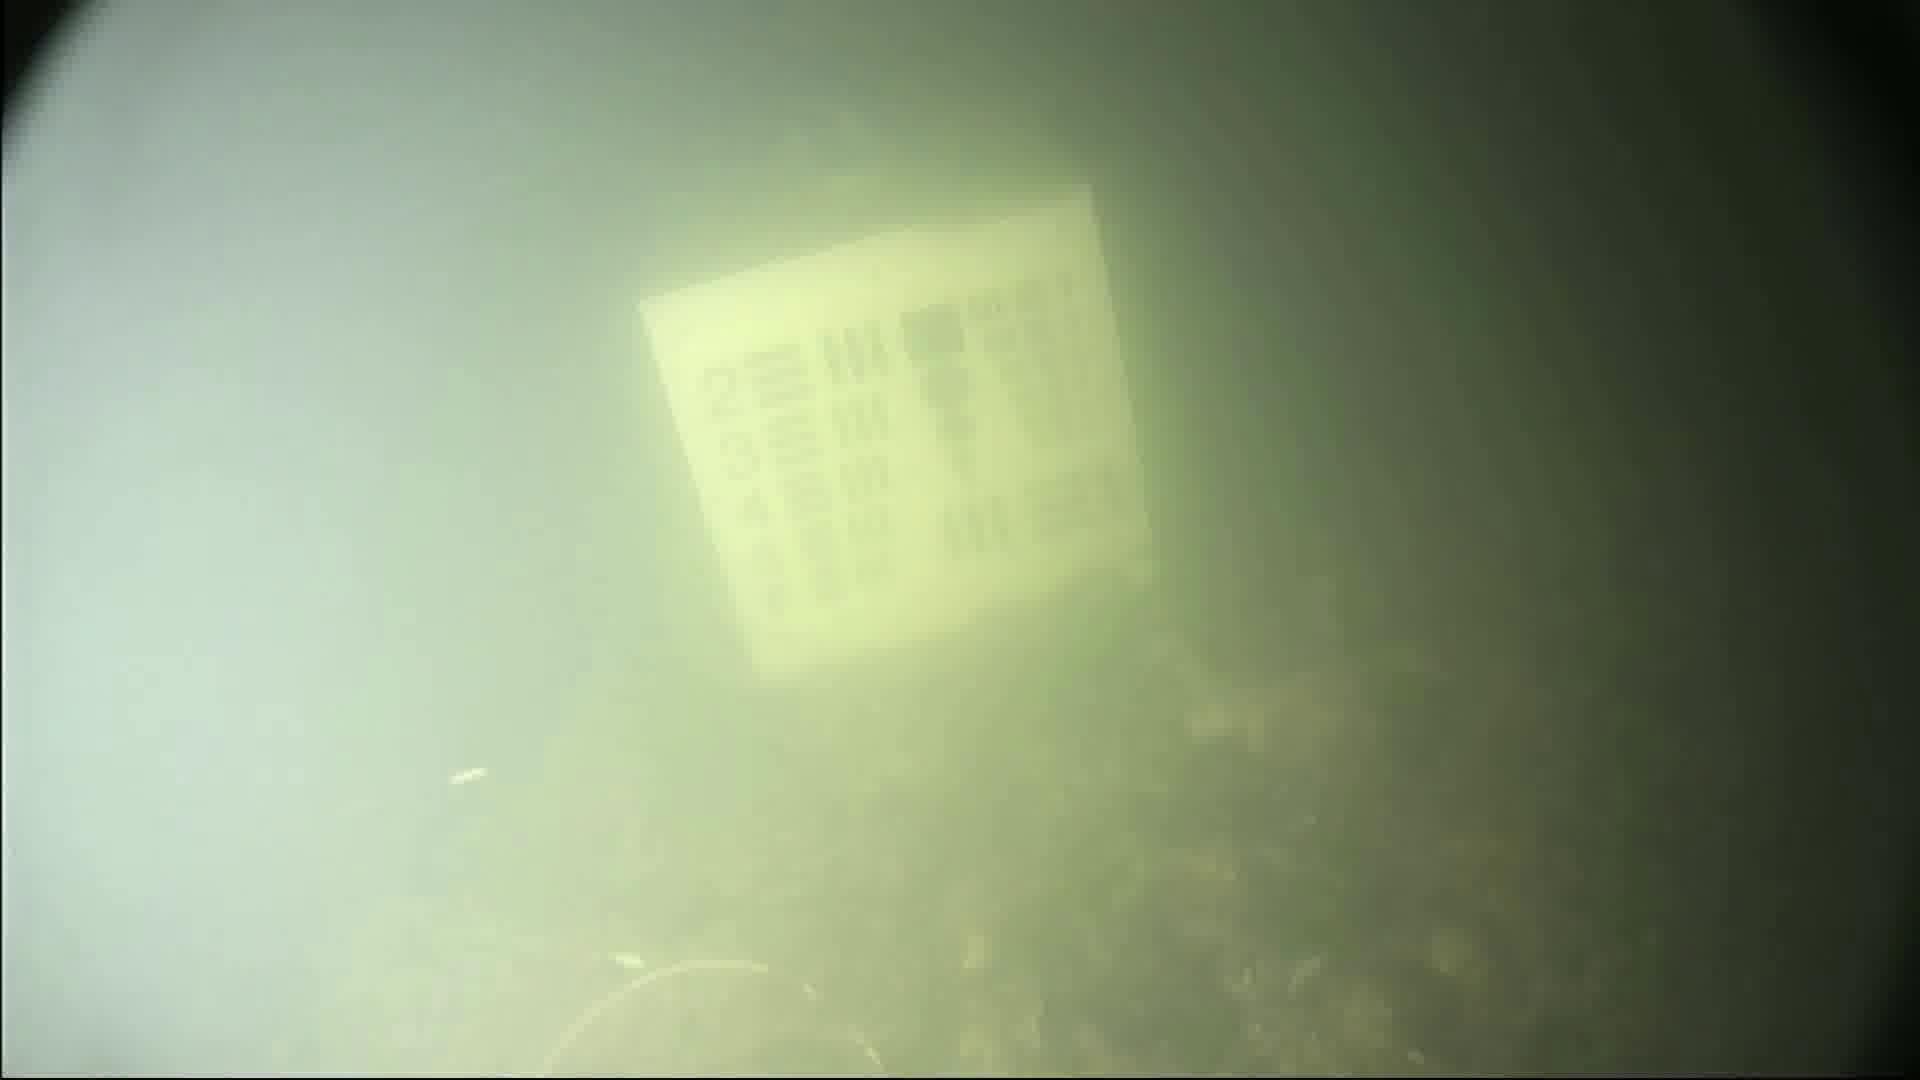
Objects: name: crab